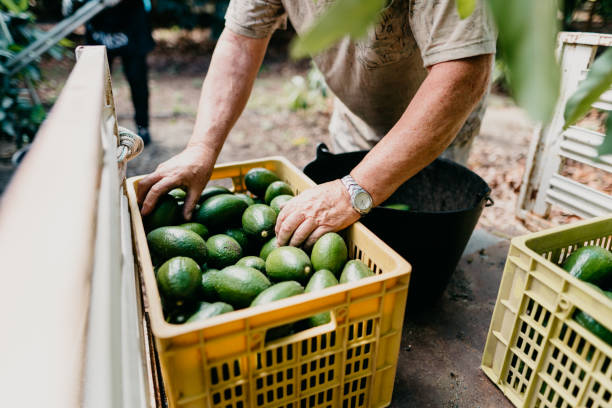
Label: Avocado